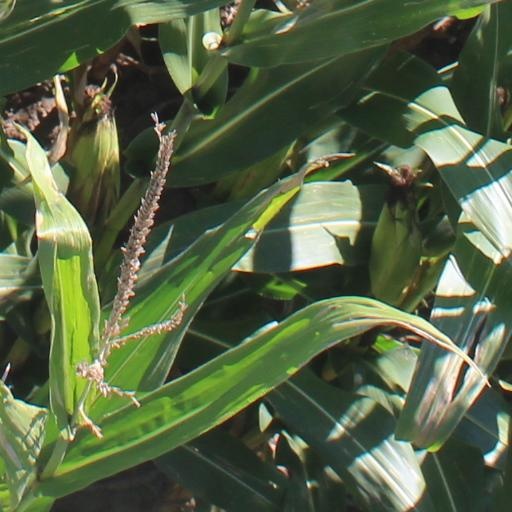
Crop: maize; corn